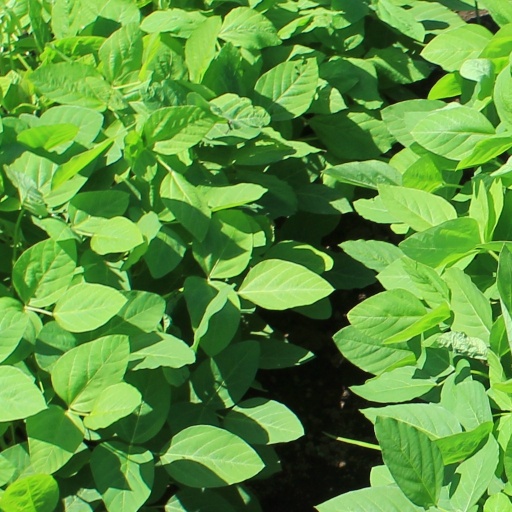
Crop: soybean